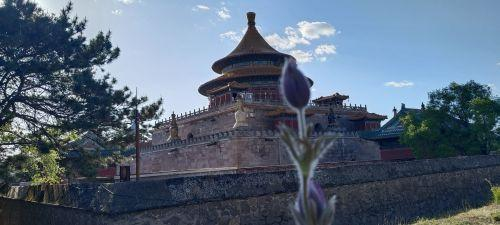
地标名称：万塔黄崖寺
所在城市：承德市·宽城满族自治县